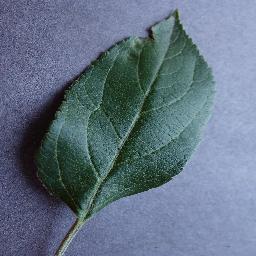
Label: Apple___healthy